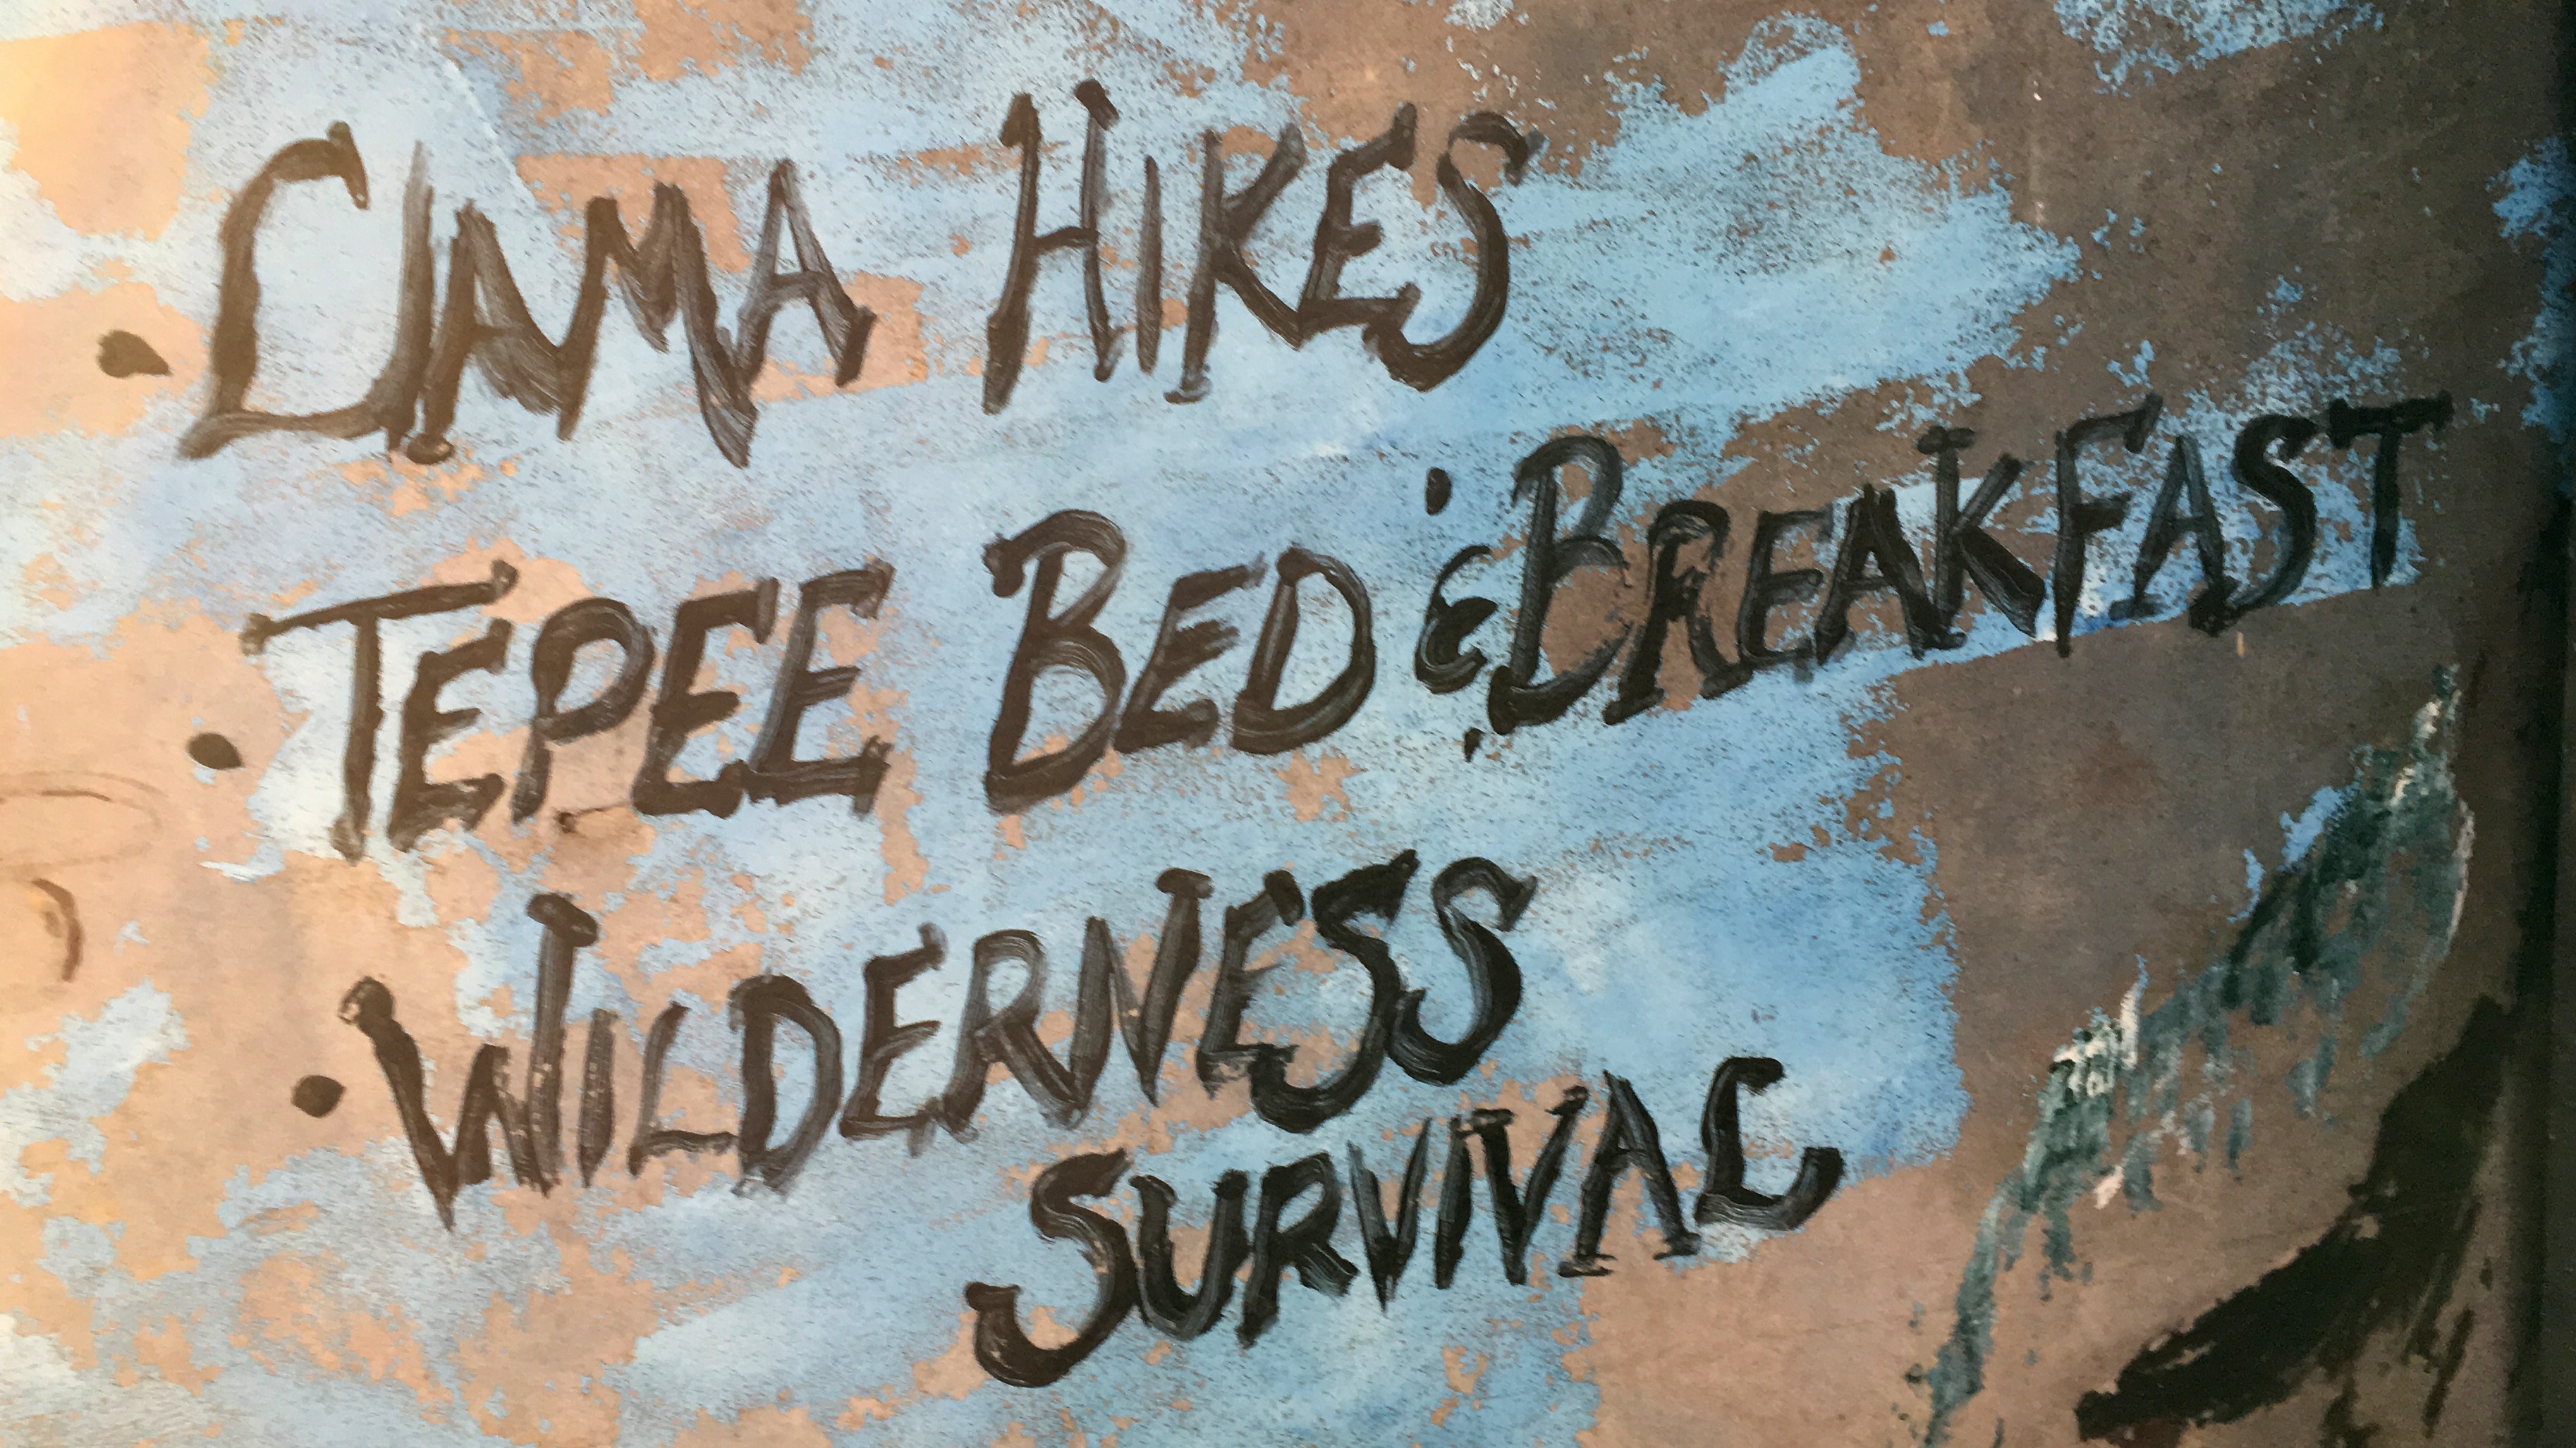
number, wall, graffiti, font, art